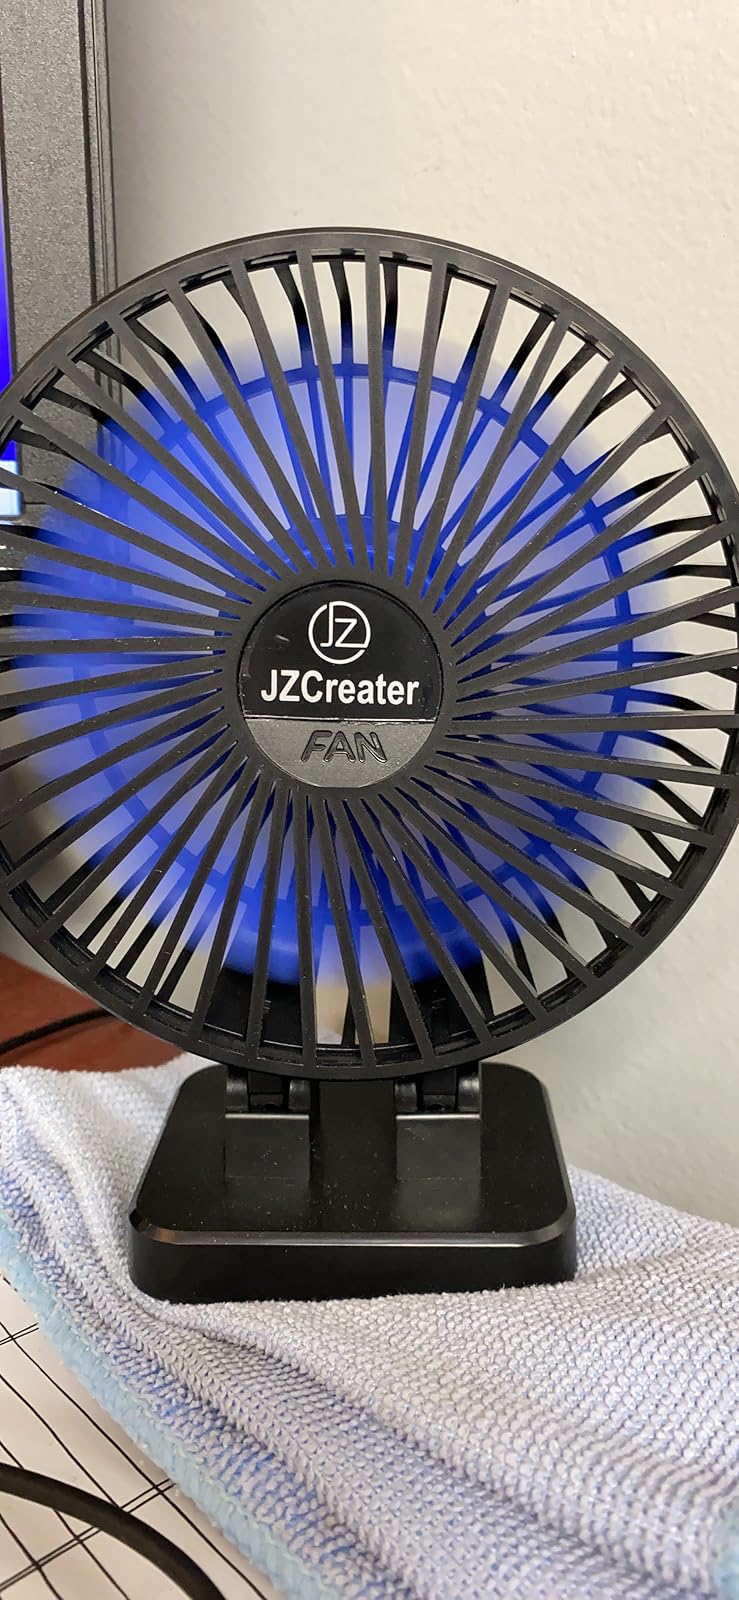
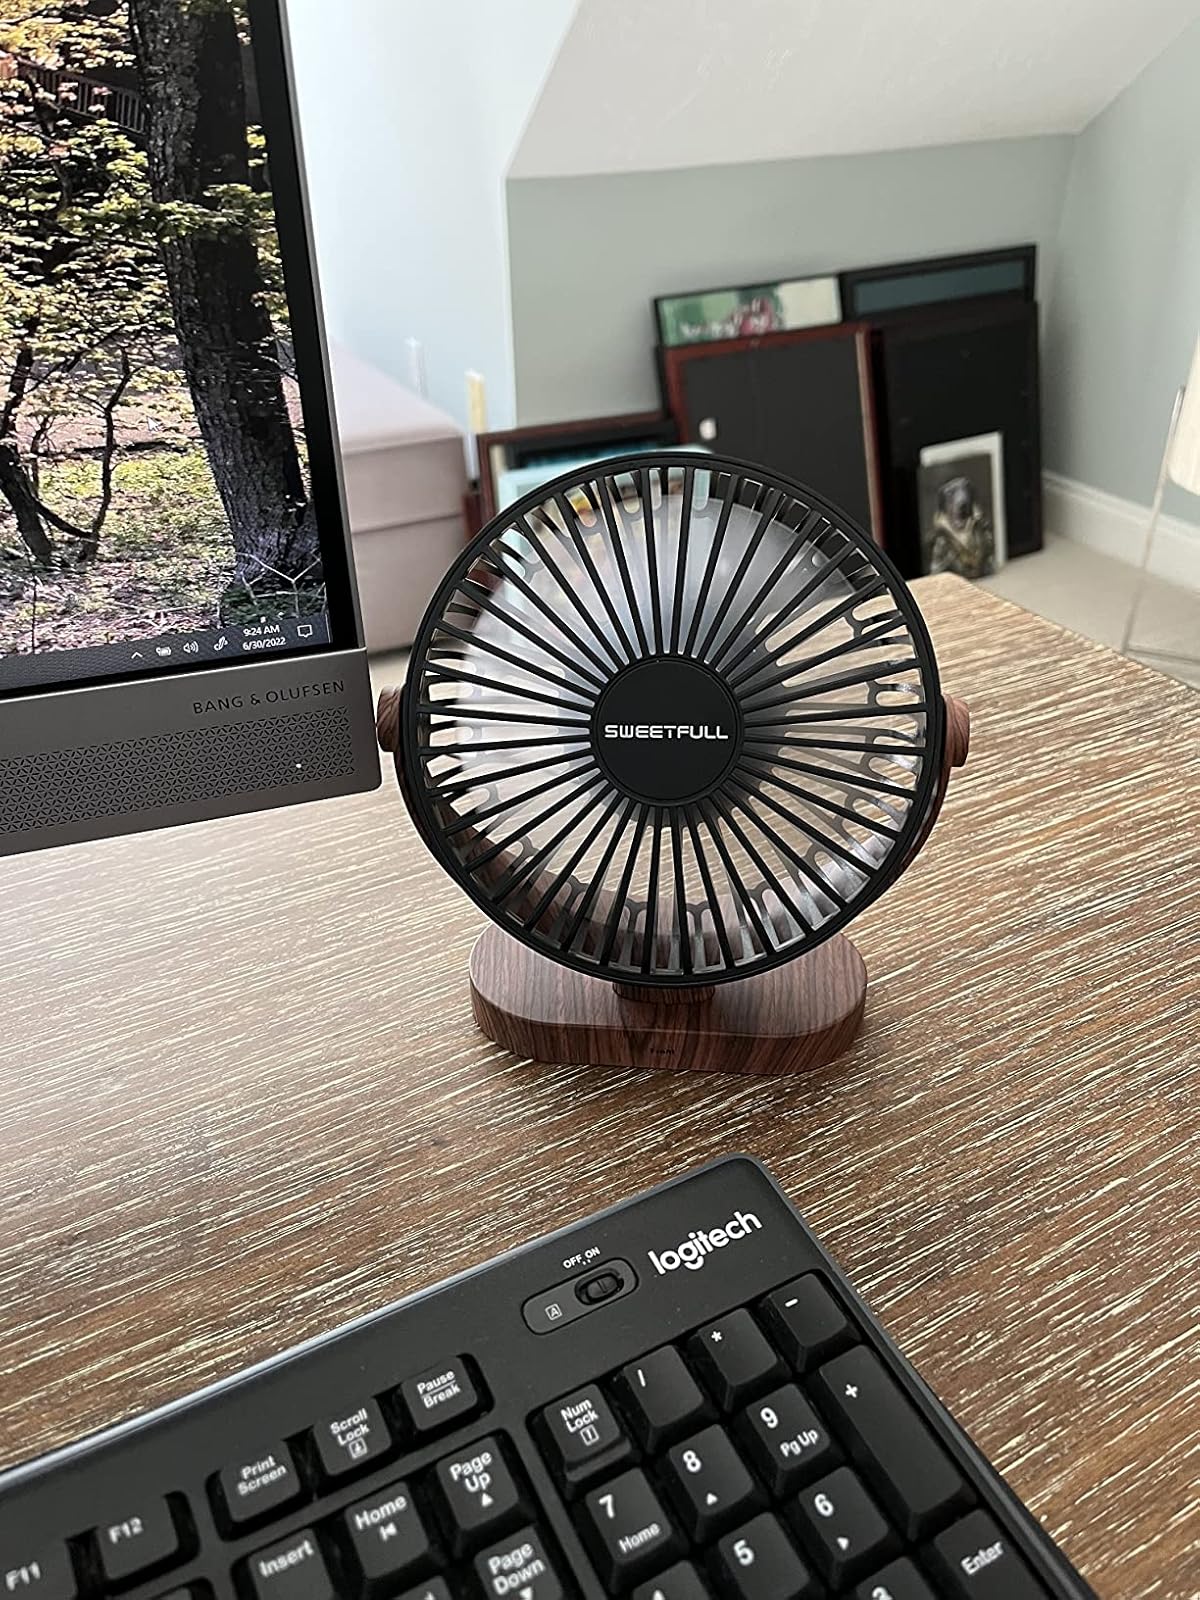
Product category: fan
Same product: no